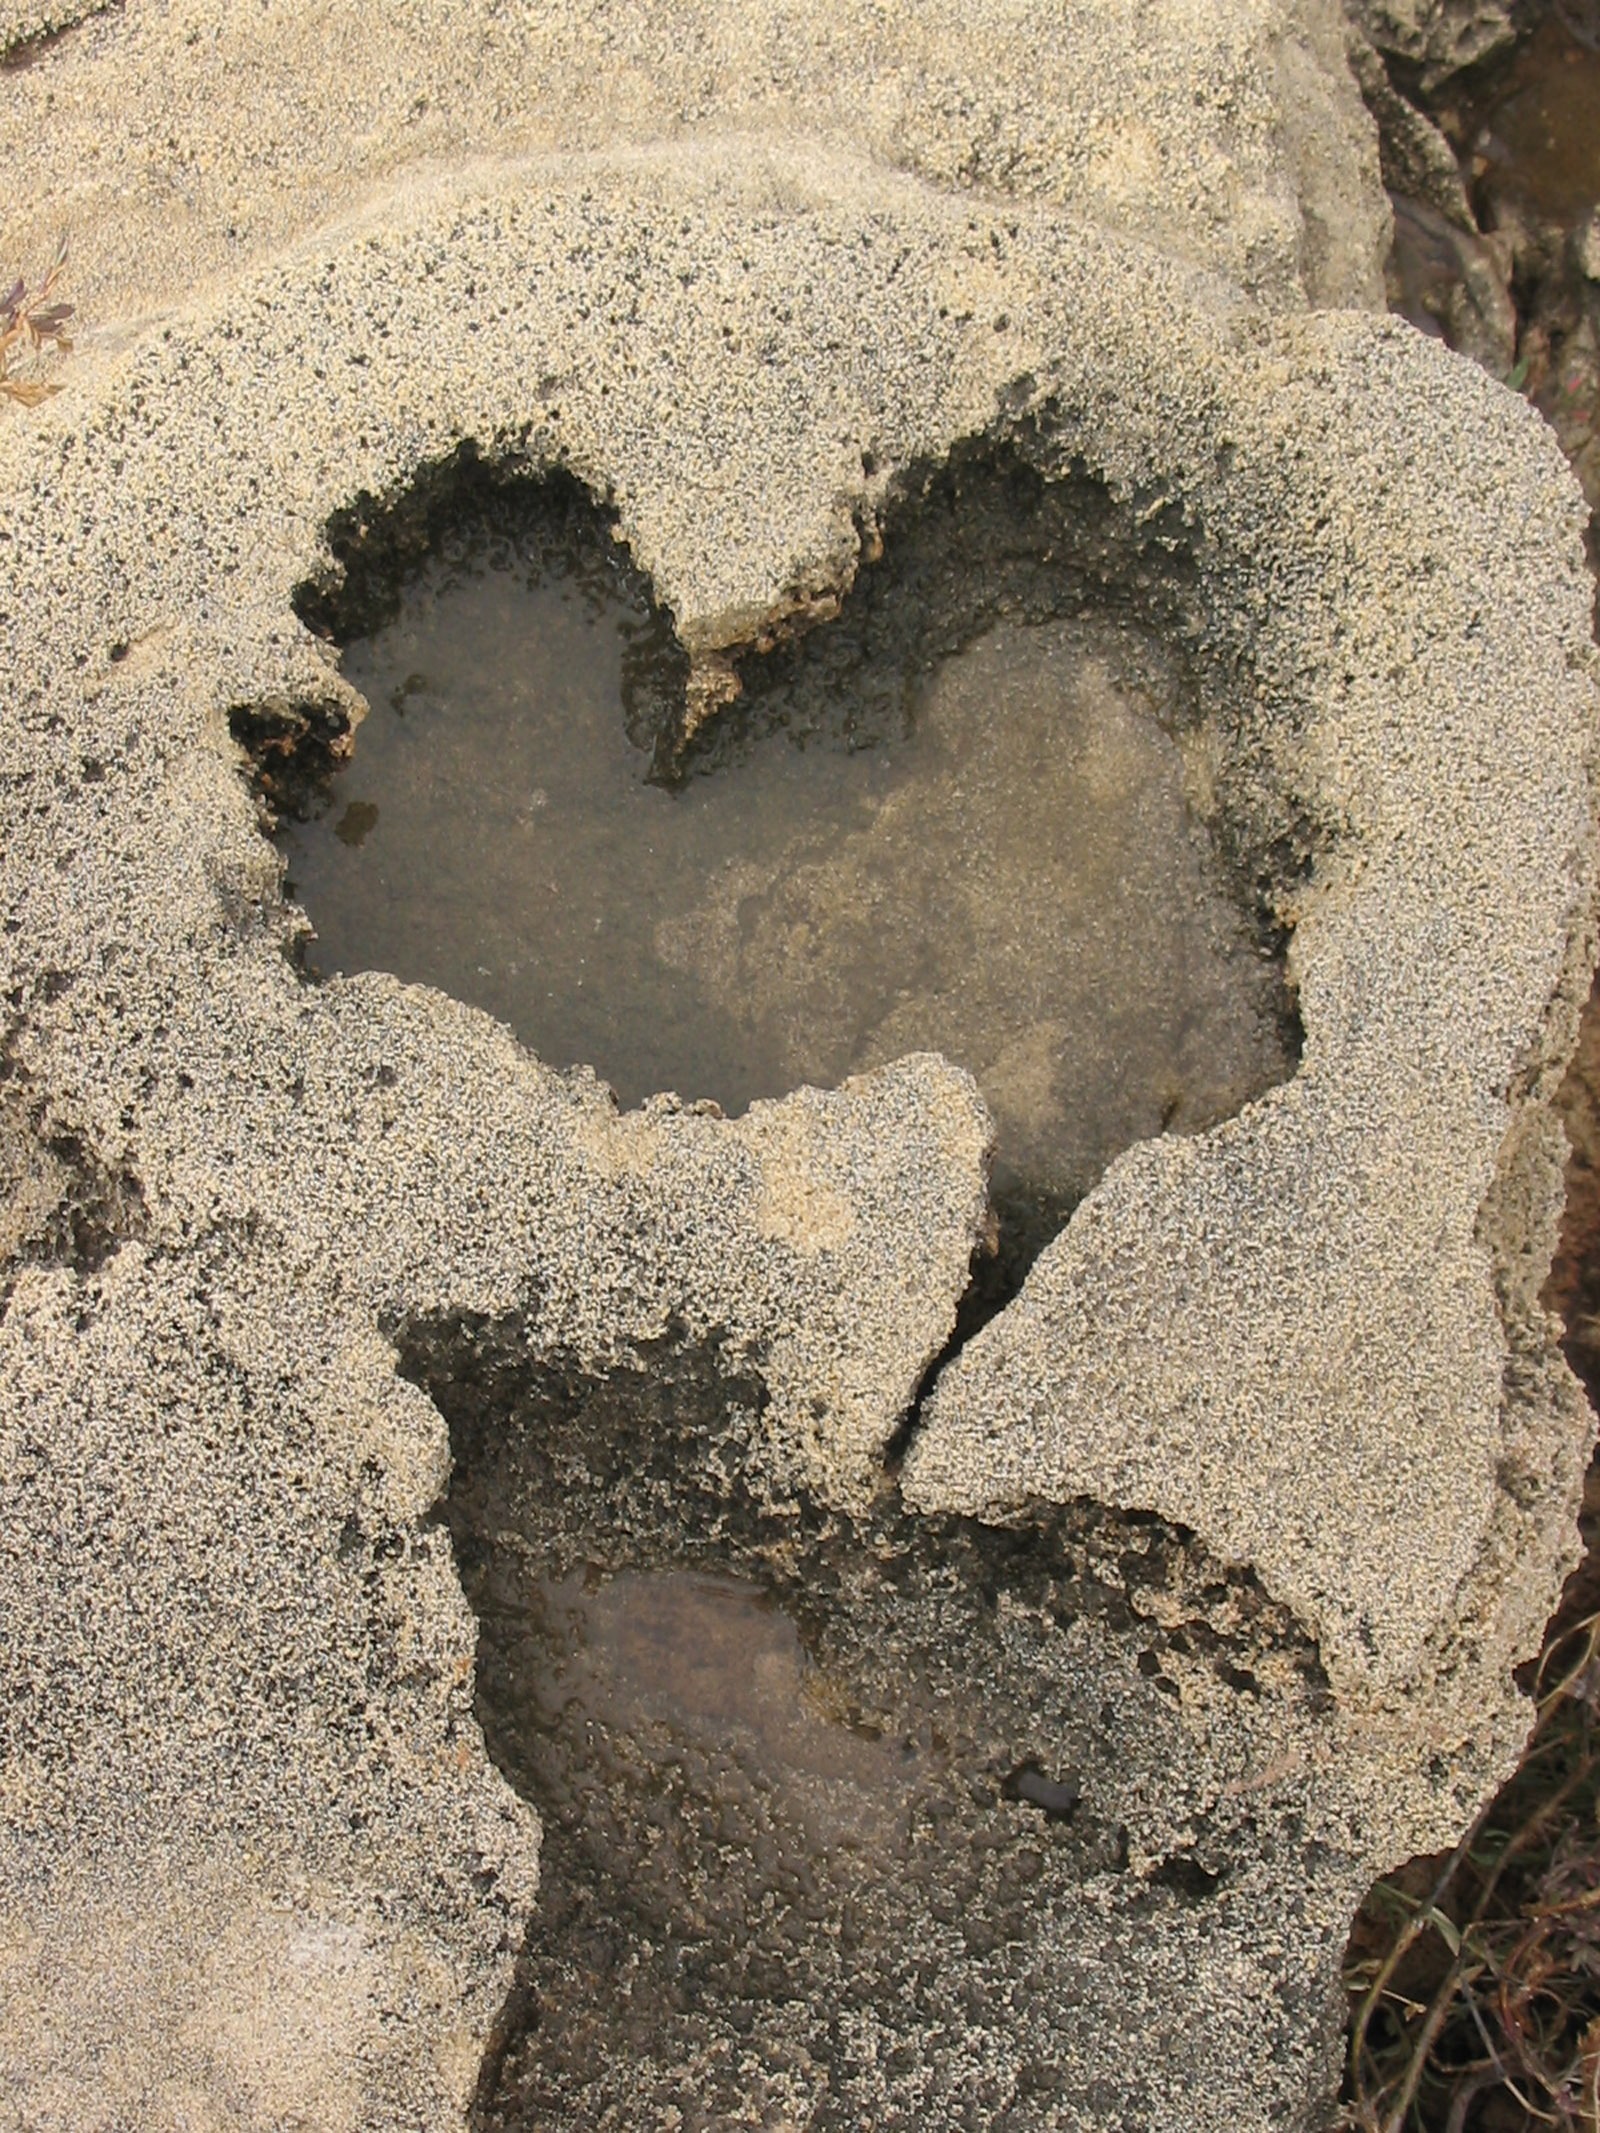
sand, rock, wall, stone, love, heart, romantic, soil, material, geology, temple, ruins, stone heart, heart of stone, ancient history